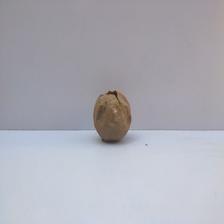
Size: Spoiled